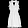
Label: Dress